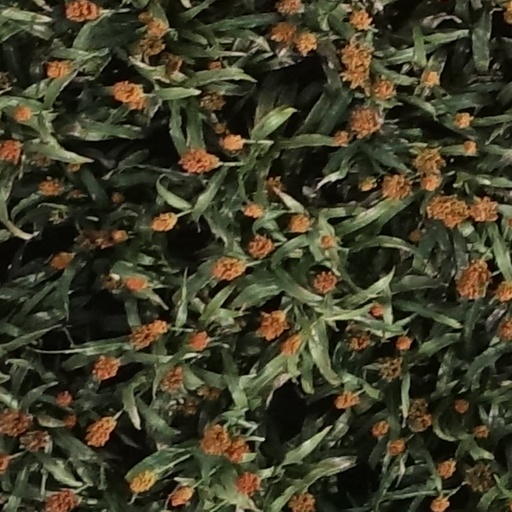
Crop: sorghum